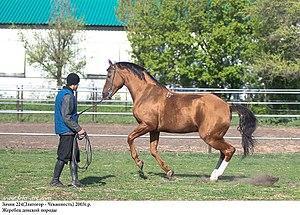
Le Novokirghize est une race de chevaux développée au début du XXᵉ siècle au Kirghizistan, sous l'autorité de l'URSS. Issu du croisement entre des chevaux kirghizes locaux, des Pur-sangs et des chevaux du Don, sa création résulte de la volonté des zootechniciens russes de créer et d'imposer l'élevage d'un cheval plus grand et plus polyvalent que le Kirghize traditionnel, notamment pour fournir de la viande et du lait. La race est fixée dès les années 1930 et 1940, puis officialisée en 1954 avec la création d'un studbook. Elle connaît un succès important, et se diffuse largement dans tout le Kirghizistan. Considérée comme un héritage colonial, elle se raréfie après la dislocation de l'URSS.